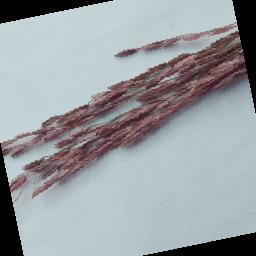
Label: Rice___Neck_Blast